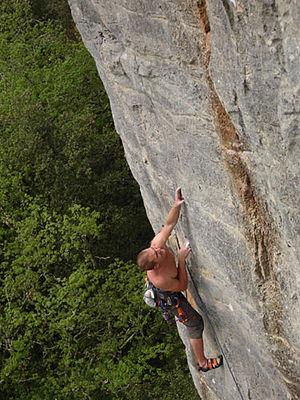
Jean Roussie escalade-canyoning.com
L'escalade libre est un style d'escalade qui consiste à progresser sur une paroi sans utiliser de matériel pour s'aider, et à atteindre le sommet d'une voie d'escalade en utilisant uniquement les prises du rocher. La corde et les protections ne servent qu'à assurer le grimpeur en cas de chute, et garantissent donc la sécurité.